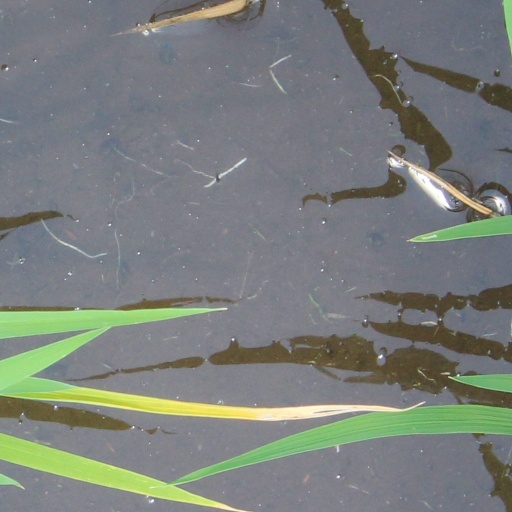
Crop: rice